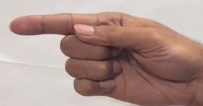
ASL sign: G